South Ronaldsay

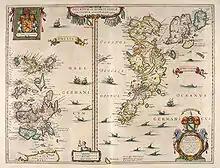
Blaeu's 1654 map of Orkney and Shetland

In the late 17th century South Ronaldsay was described as "fertile in Corns and abounding with People". In the early 18th century Sir James Stewart commenced signficant agricultural improvements in a enclosure called the Park of Cara. This was located at the northern end of South Ronaldsay overlooking Burray, rectangular in shape and surrounded by stone dykes.